TAG Heuer

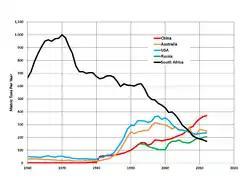
Top 5 gold producing nations

In December 2018, World Wide Fund for Nature (WWF) released an official report giving environmental ratings for 15 major watch manufacturers and jewelers in Switzerland. TAG Heuer, along with Chopard, was given a below-average environmental rating as "Lower Midfield", suggesting that the manufacturer has only taken a few actions addressing the impact of its manufacturing activities on the environment and climate change.